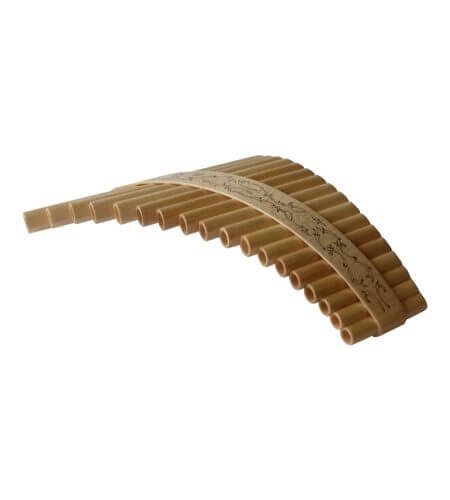
Pan pipes 18 note, curved, key of D
Pan Pipes 18 Note, Curved, Key of D – A Melodic Journey in Every Note Discover the enchanting sound of the Pan Pipes 18 Note, Curved, Key of D , a beautifully crafted musical instrument designed for both beginners and seasoned musicians. Perfect for creating soothing melodies, this pan flute is a must-have for anyone passionate about traditional wind instruments. Crafted with precision, the 18-note curved pan pipes are made from high-quality bamboo, ensuring durability and a rich, resonant tone. The curved design not only enhances the aesthetic appeal but also provides ergonomic comfort, making it easier to play for extended periods. Tuned to the key of D, this pan flute produces warm, harmonious notes that are perfect for solo performances, meditation, or adding a unique touch to your musical compositions.
Brand: Ukeuniverse
Category: Arts & Entertainment > Hobbies & Creative Arts > Musical Instruments > Woodwinds > Musical Pipes > Pan Flutes